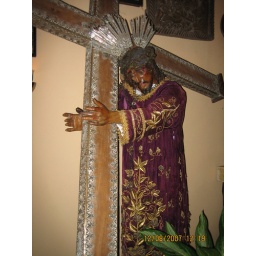
A standing Nazareno, or Christ Receiving His Cross, in the Escudero home in Villa Escudero.